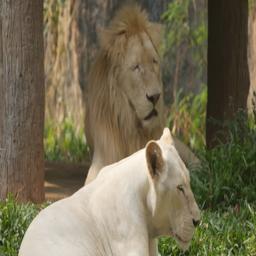
close up of risk factor and female lions lying in the grass